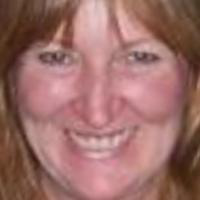
Age group: age 56-65